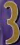
Number: 3